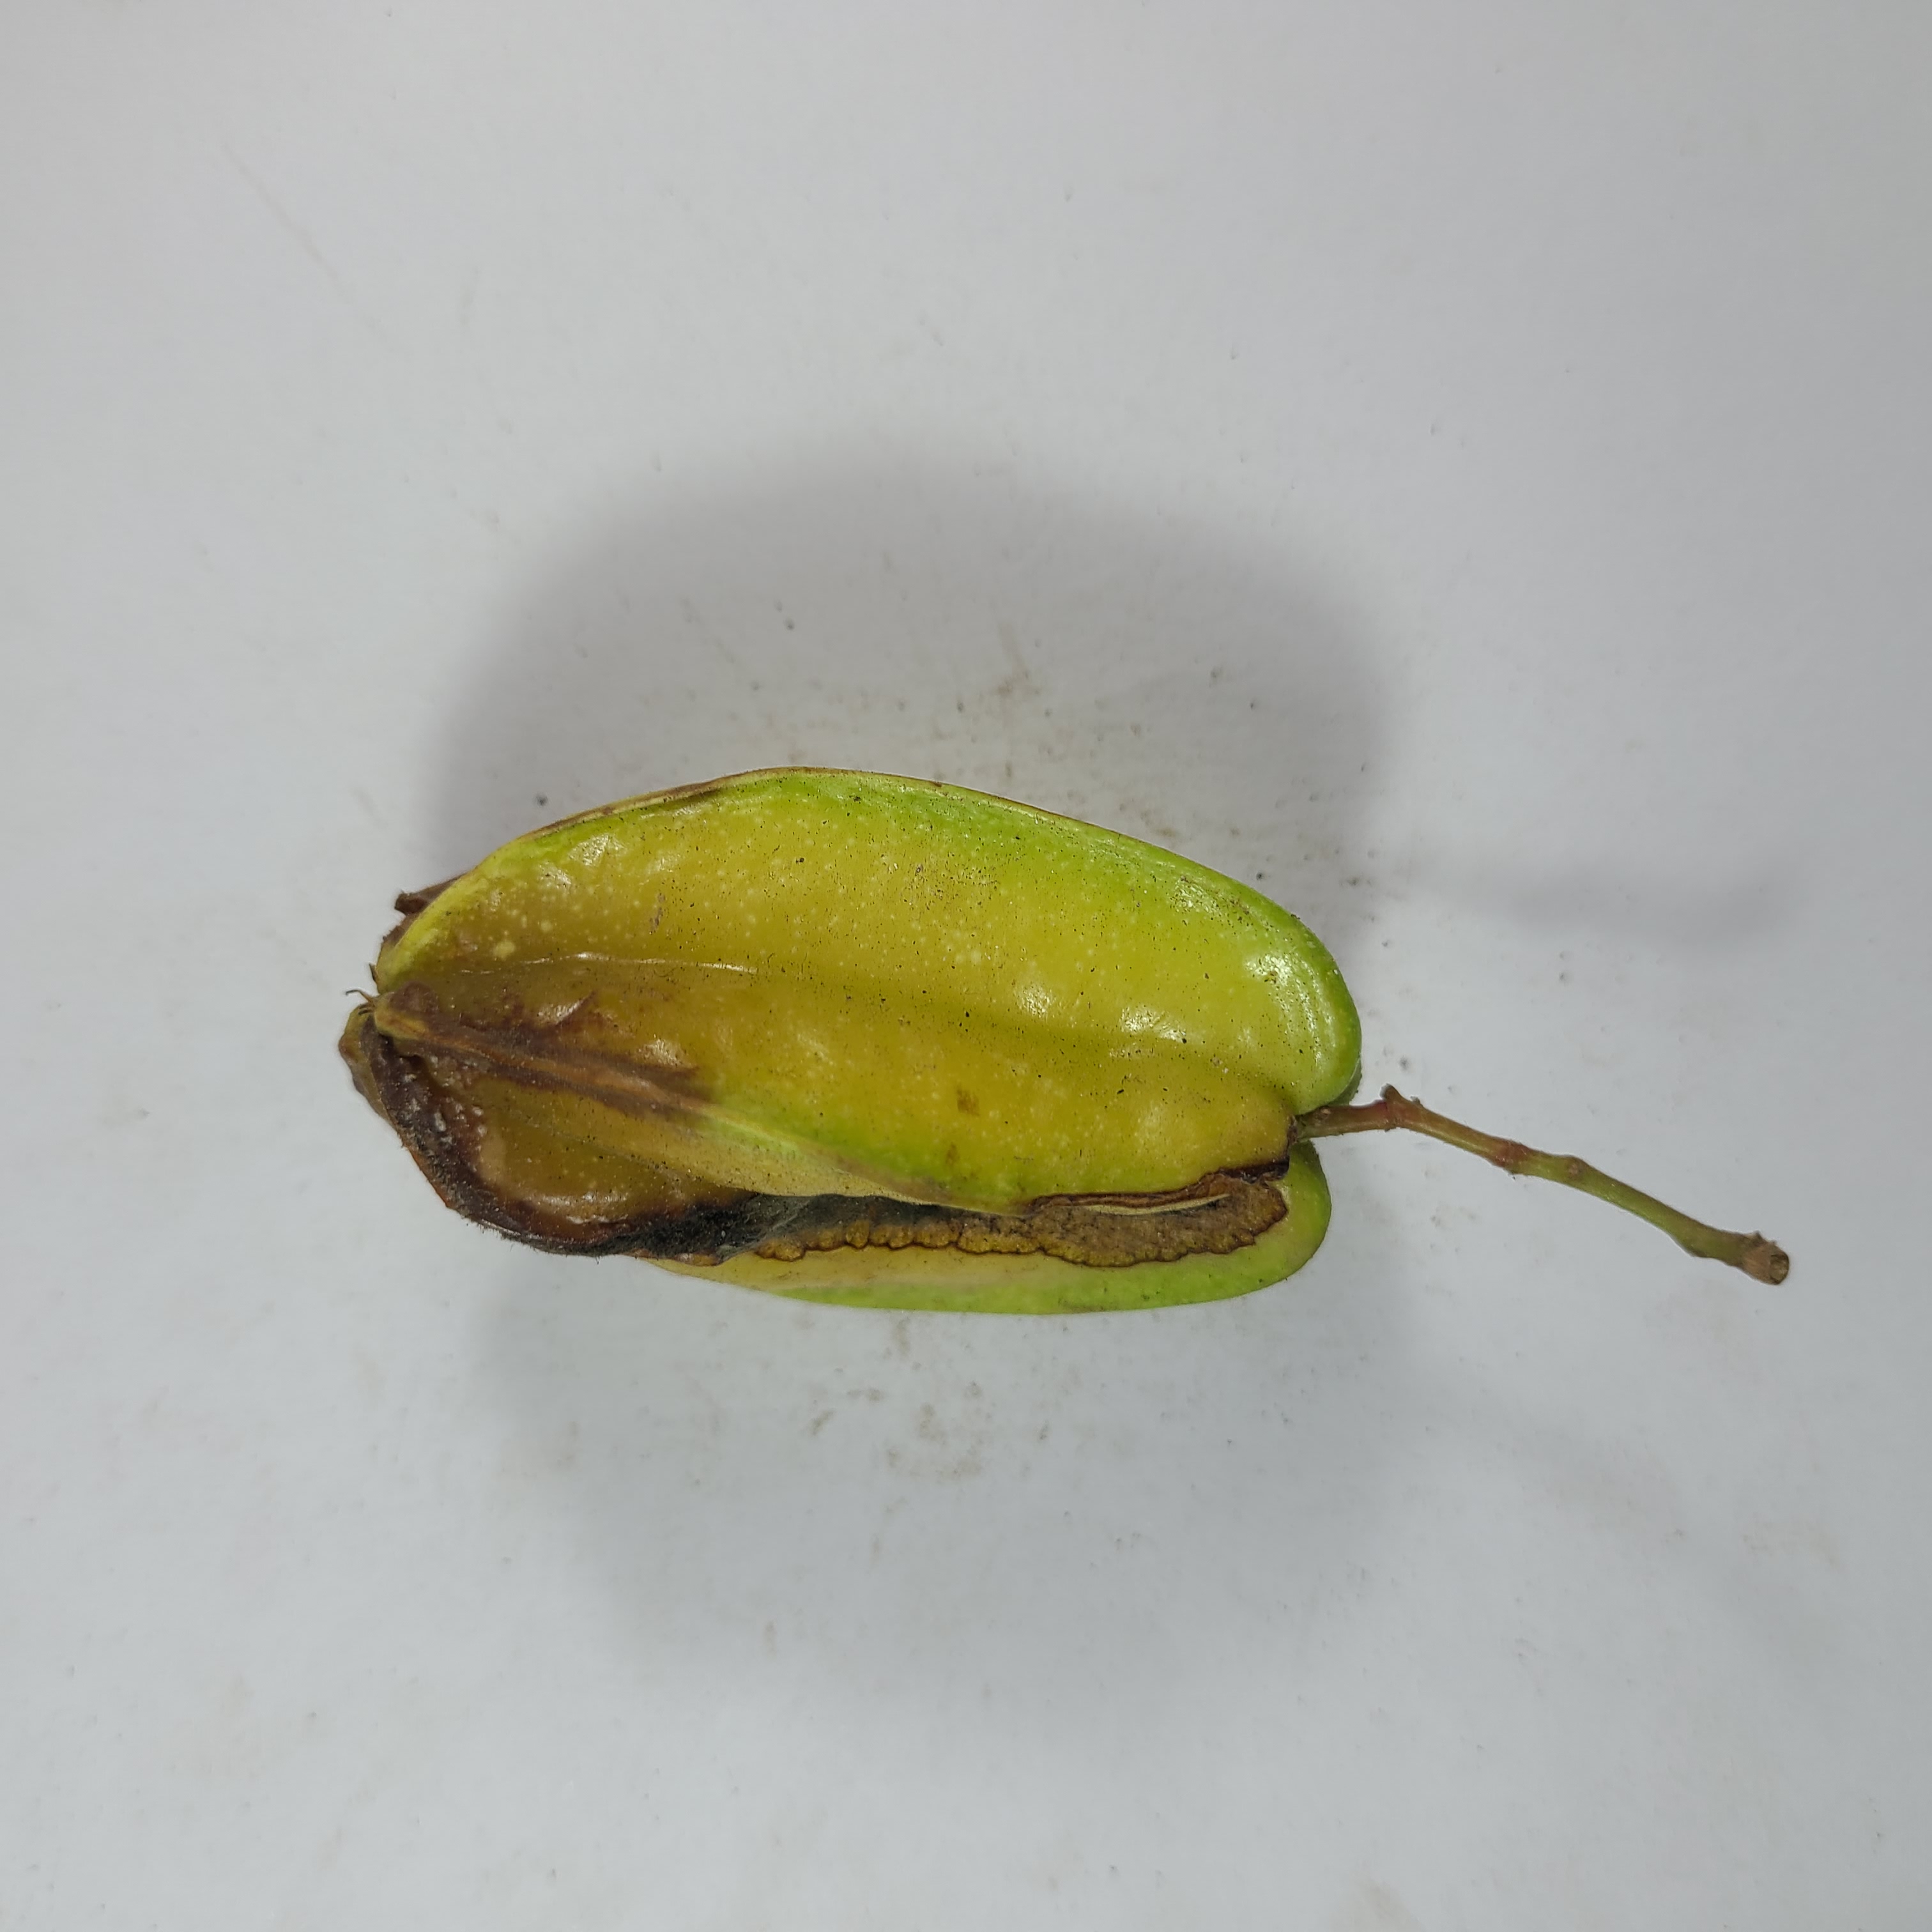
Label: Unhealthy Fruits